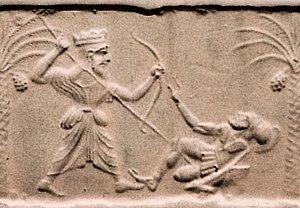
La bataille des Thermopyles, l'un des plus célèbres faits d'armes de l'histoire antique, oppose une alliance des cités grecques à l'Empire achéménide en août ou septembre 480 av. J.-C. L'armée grecque, environ 7 000 hoplites, tente de retenir l'armée perse de Xerxès Iᵉʳ, laquelle compte, selon les estimations modernes, entre 70 000 et 300 000 soldats à l'entrée du défilé des Thermopyles qui commande l'accès à la Grèce centrale, le long de la mer Égée.